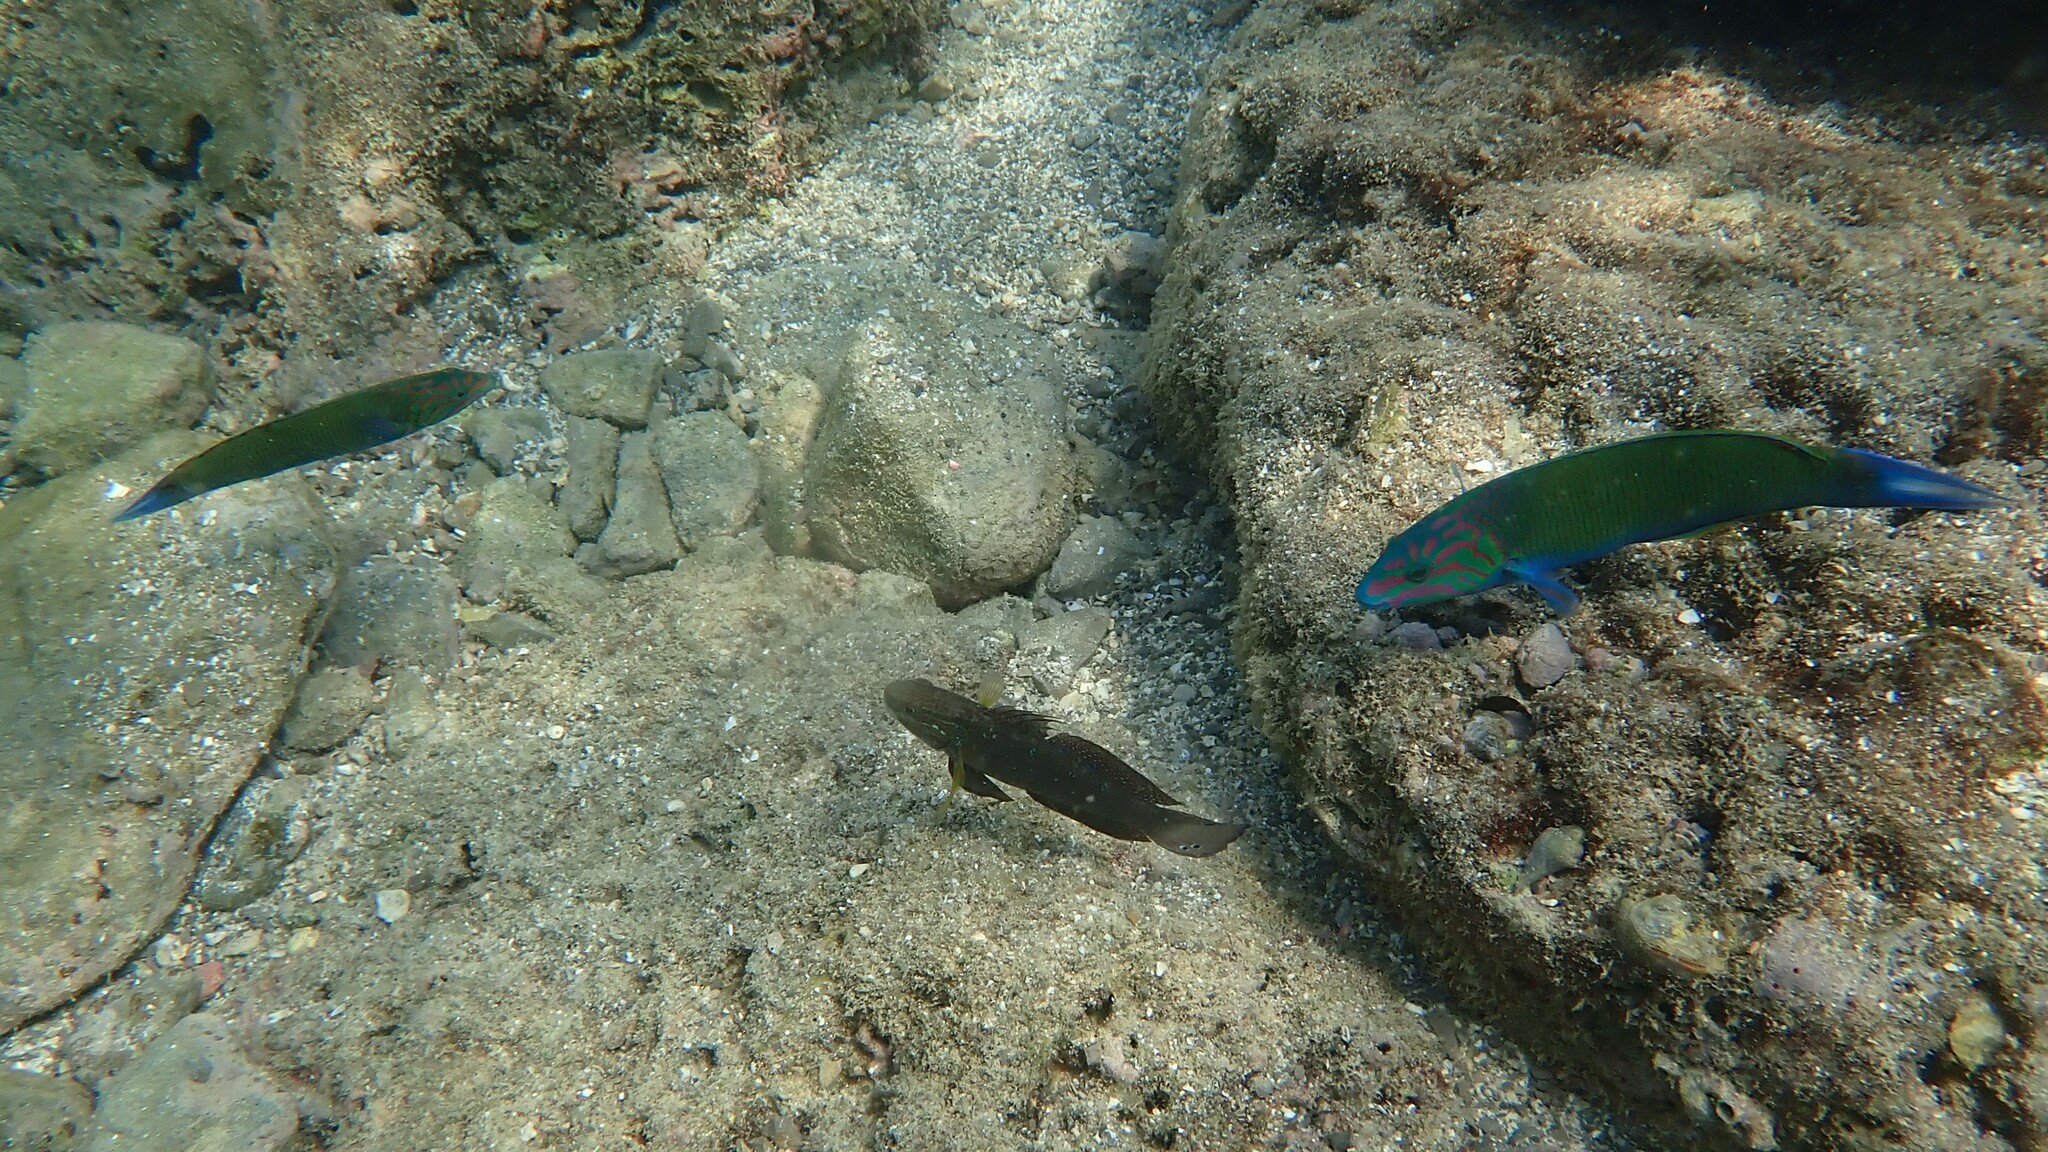
Thalassoma lunare (Moon Wrasse)